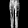
Label: Trouser